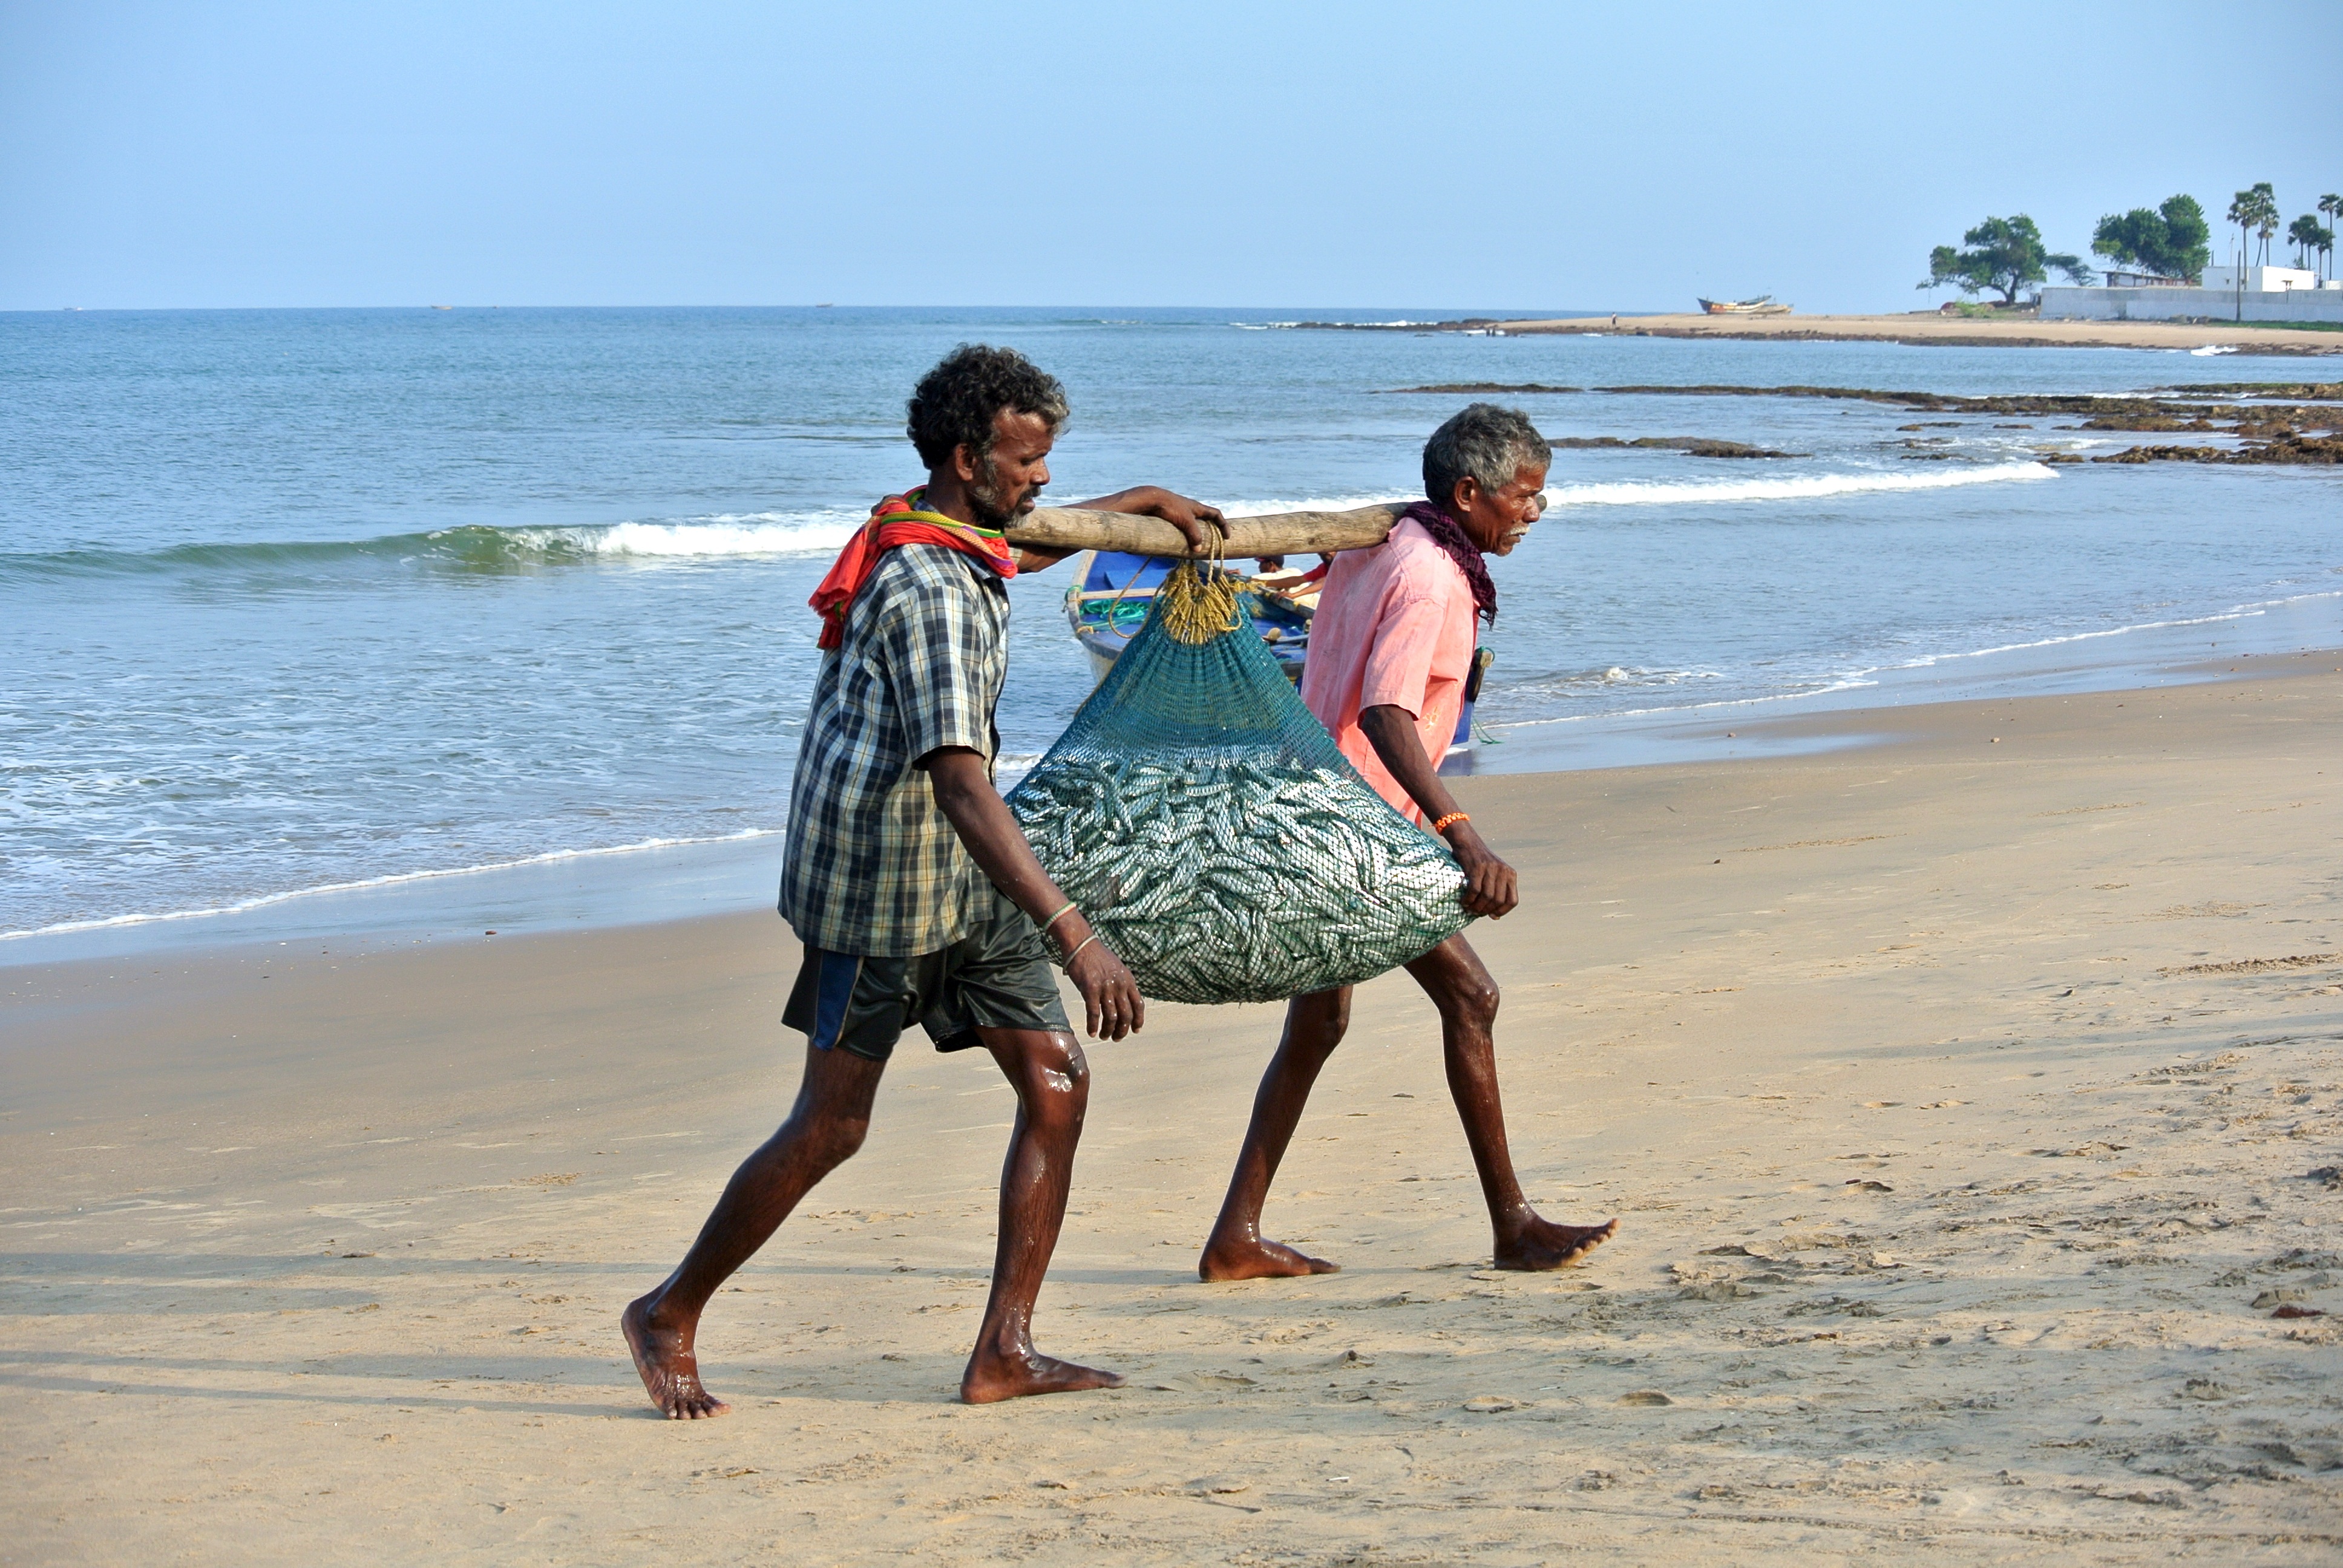
beach, sea, coast, sand, ocean, people, shore, vacation, travel, fish, body of water, fishermen, india, labor, catch, cape, laborer